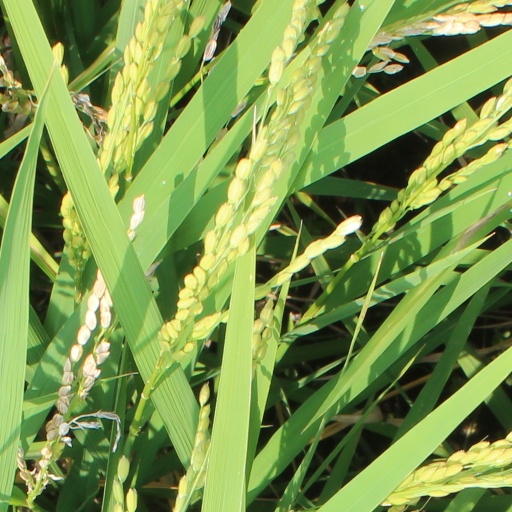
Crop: rice